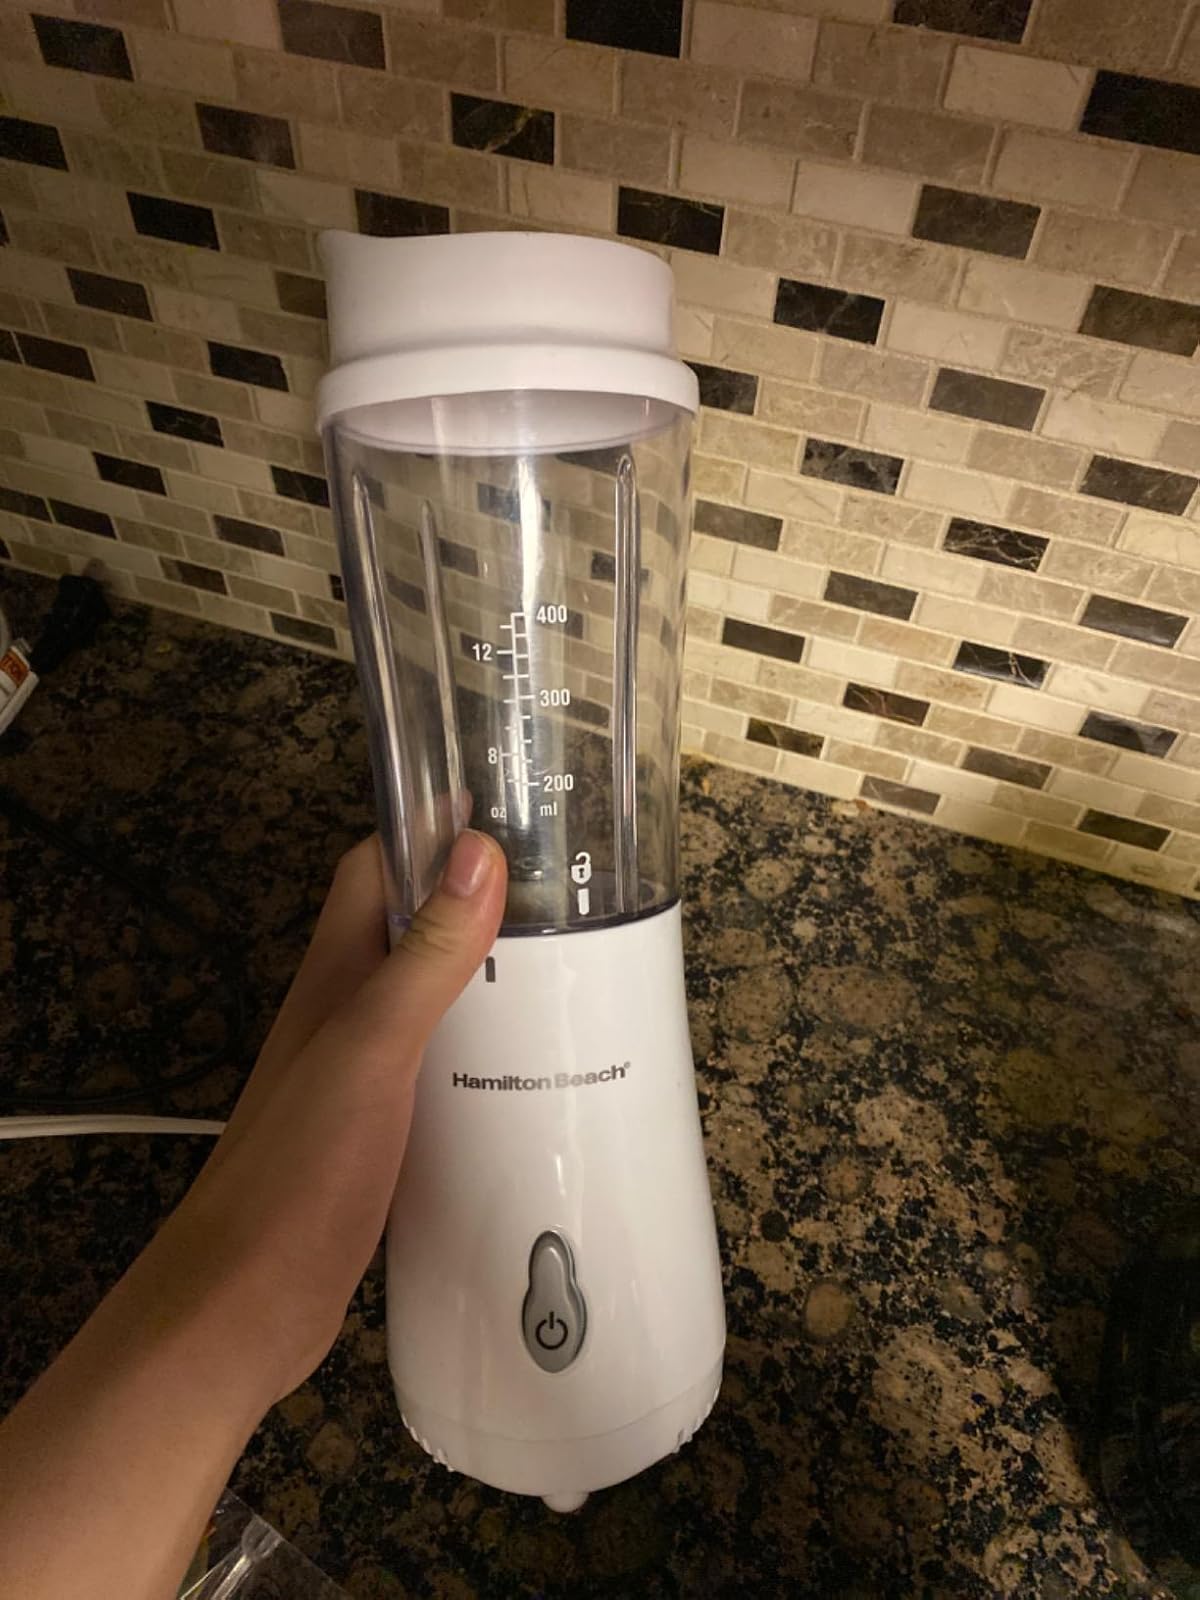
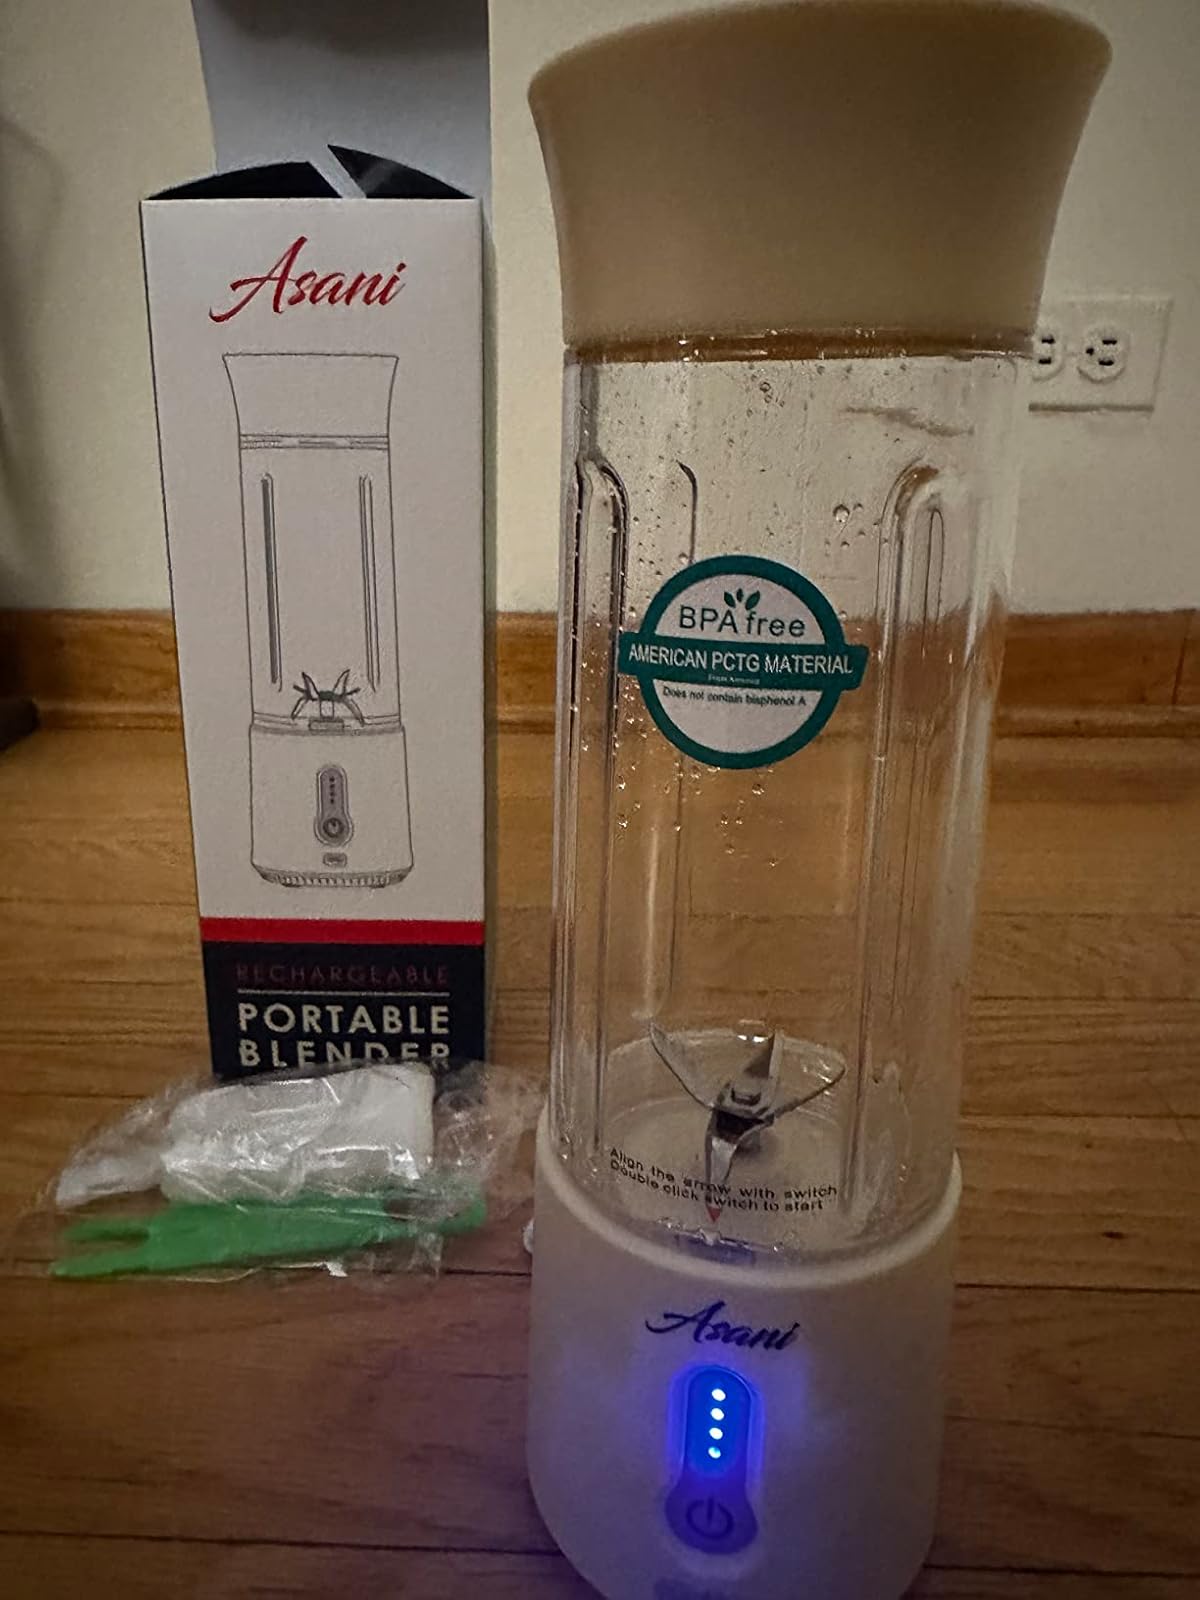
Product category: items_blender
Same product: no